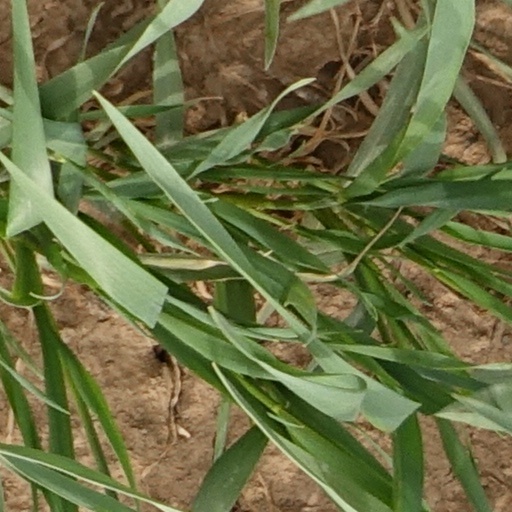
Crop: wheat